Garrett Halfhill

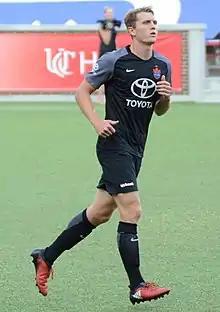
Halfhill playing for FC Cincinnati in 2017

Garrett Halfhill (born July 26, 1993) is a former American soccer player who last played for the New York Cosmos in the National Independent Soccer Association.